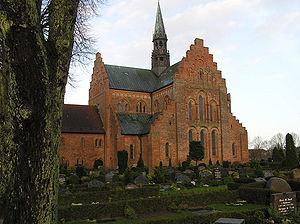
L’abbaye de Løgumkloster est une ancienne abbaye cistercienne, fondée au XIIᵉ siècle par des cisterciens de l'abbaye de Herrevad, et qui était située sur le territoire de l'actuelle commune de Tønder, dans la région du Danemark-du-Sud.